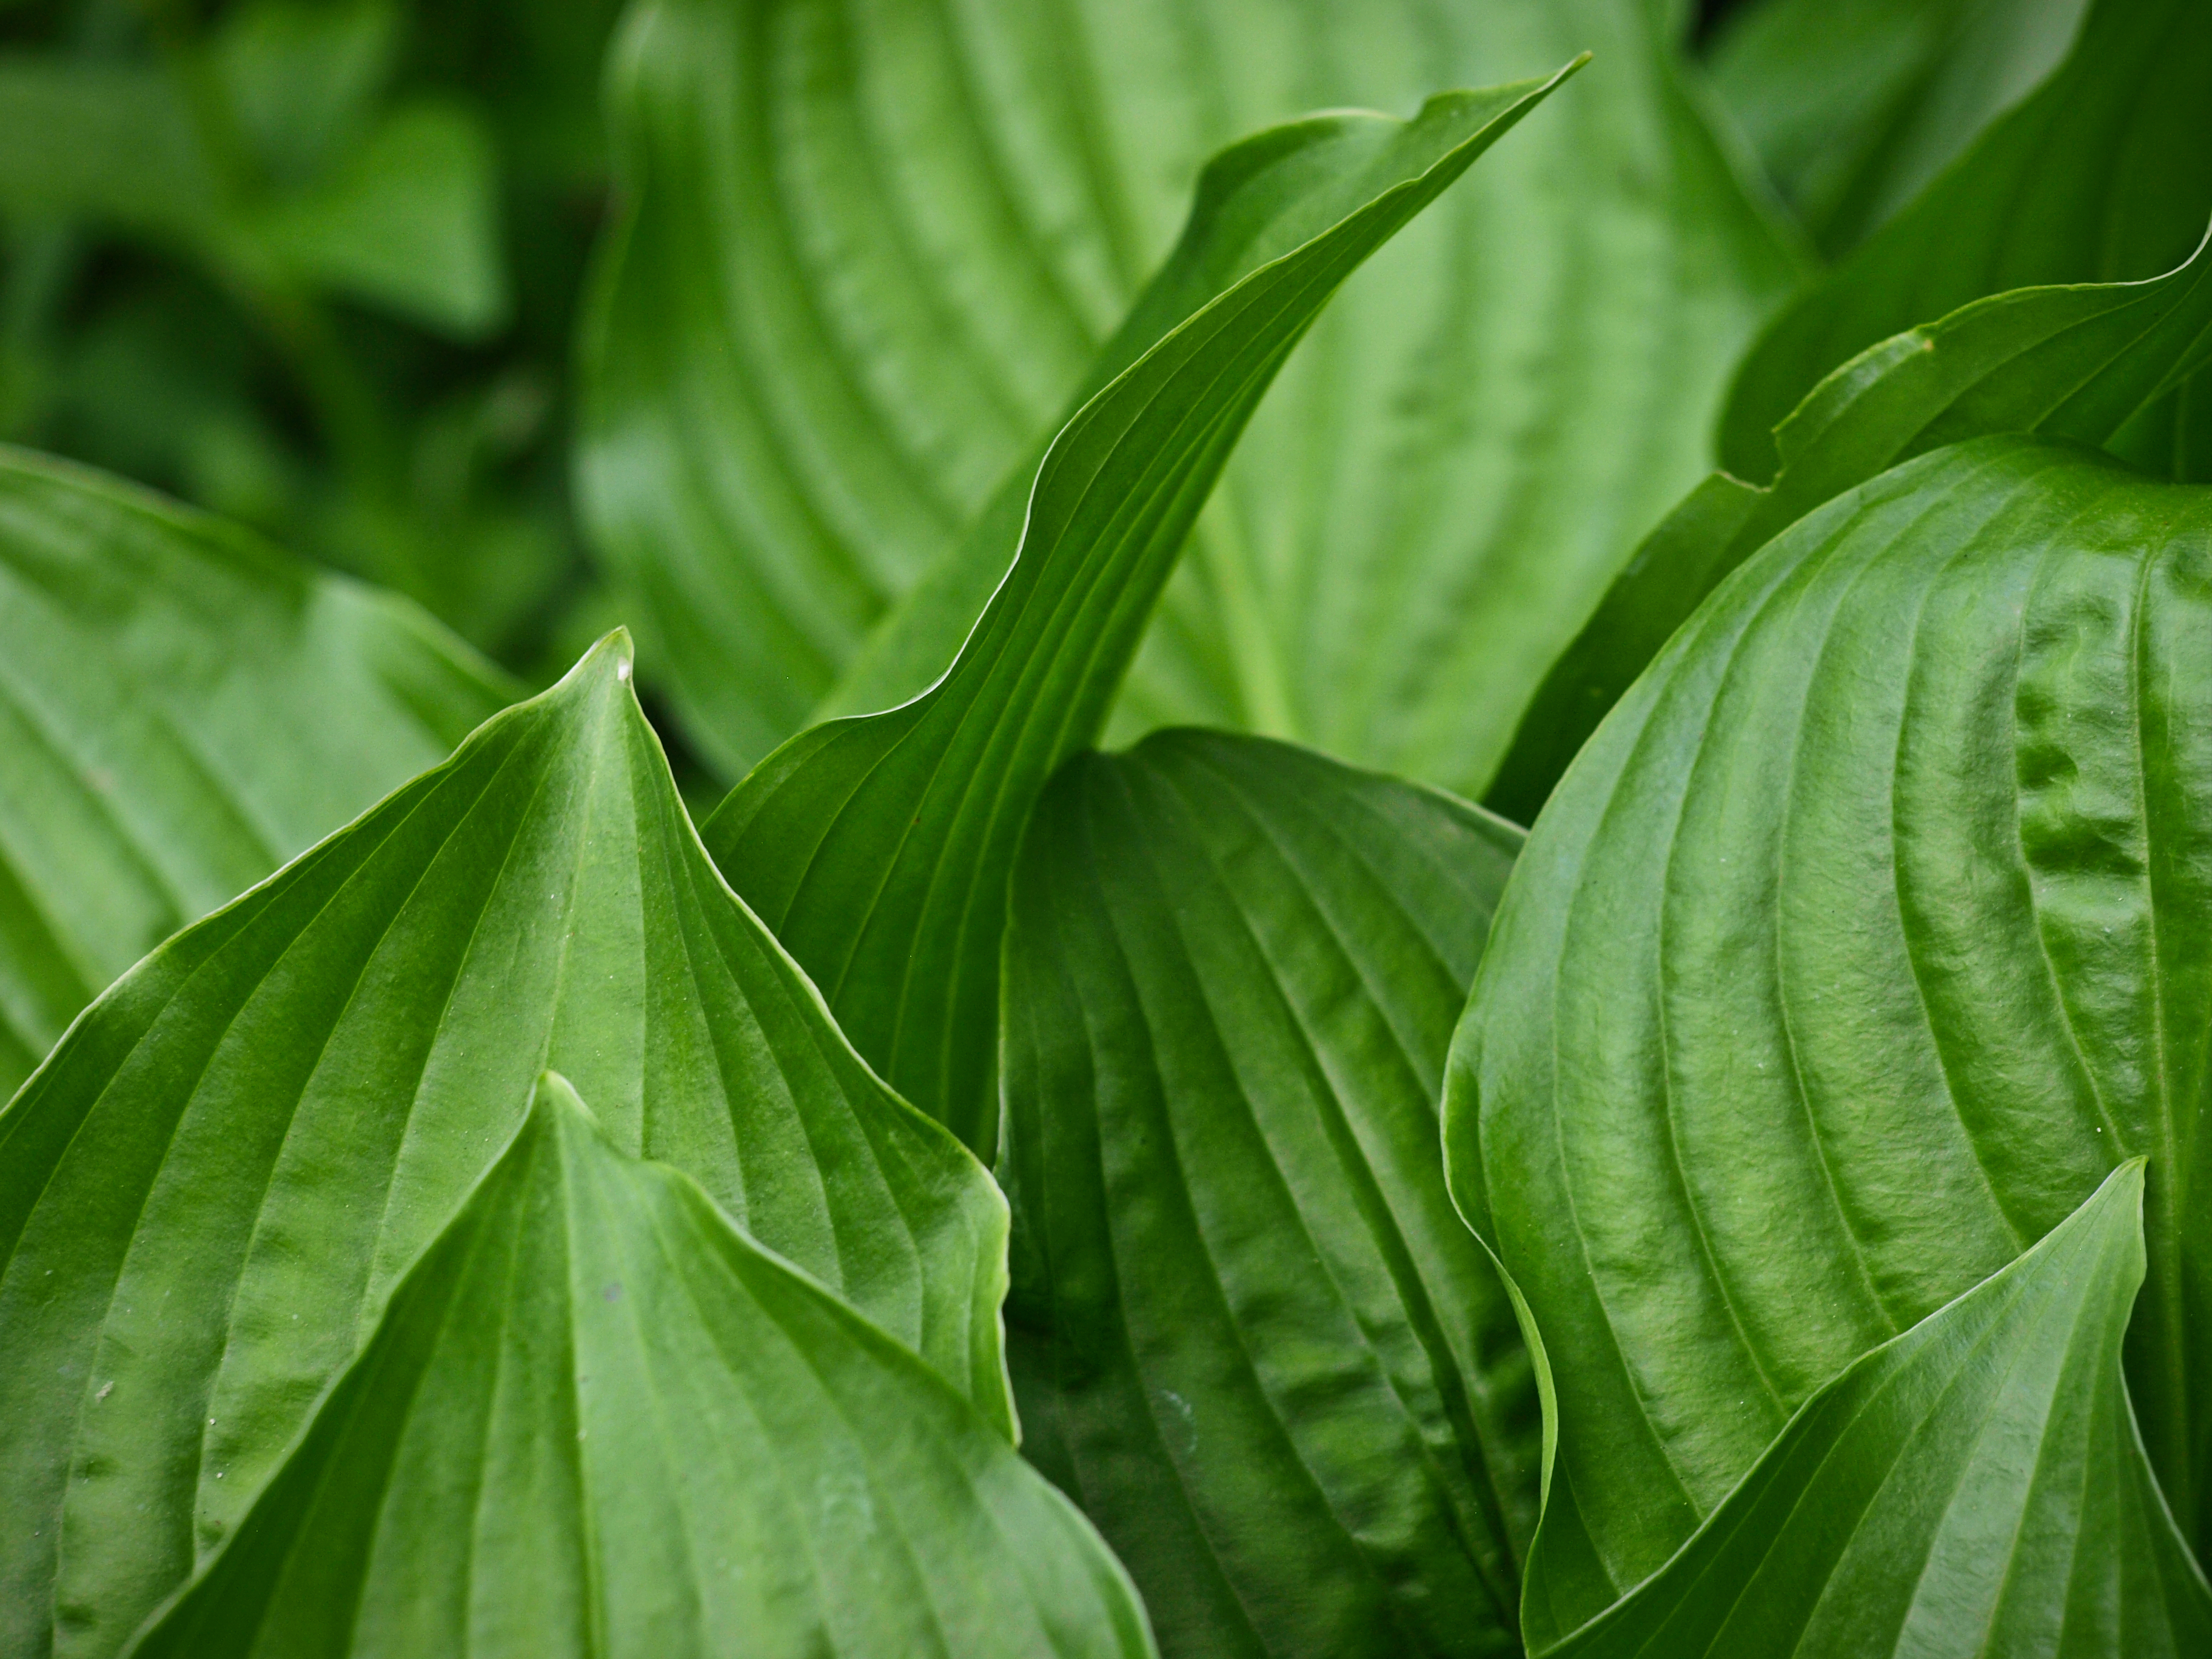
leaf, flower, plant, flowering plant, terrestrial plant, plant stem